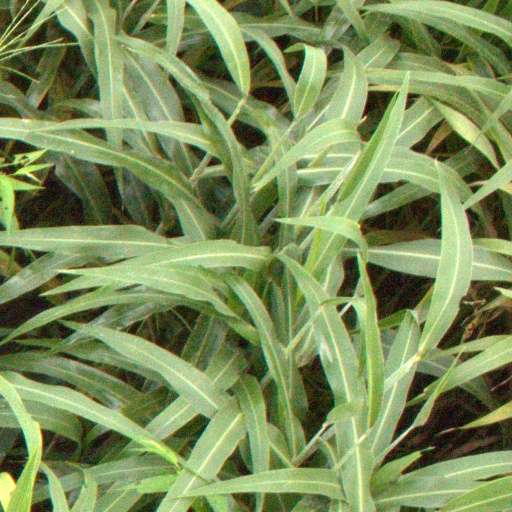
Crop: sorghum